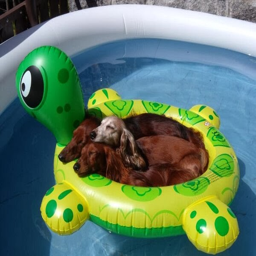
cute dogs - part , dogs relaxing on the pool